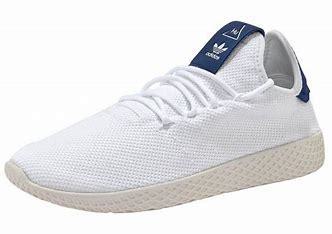
Brand: Adidas
Model: Pharrell Williams Tennis HU